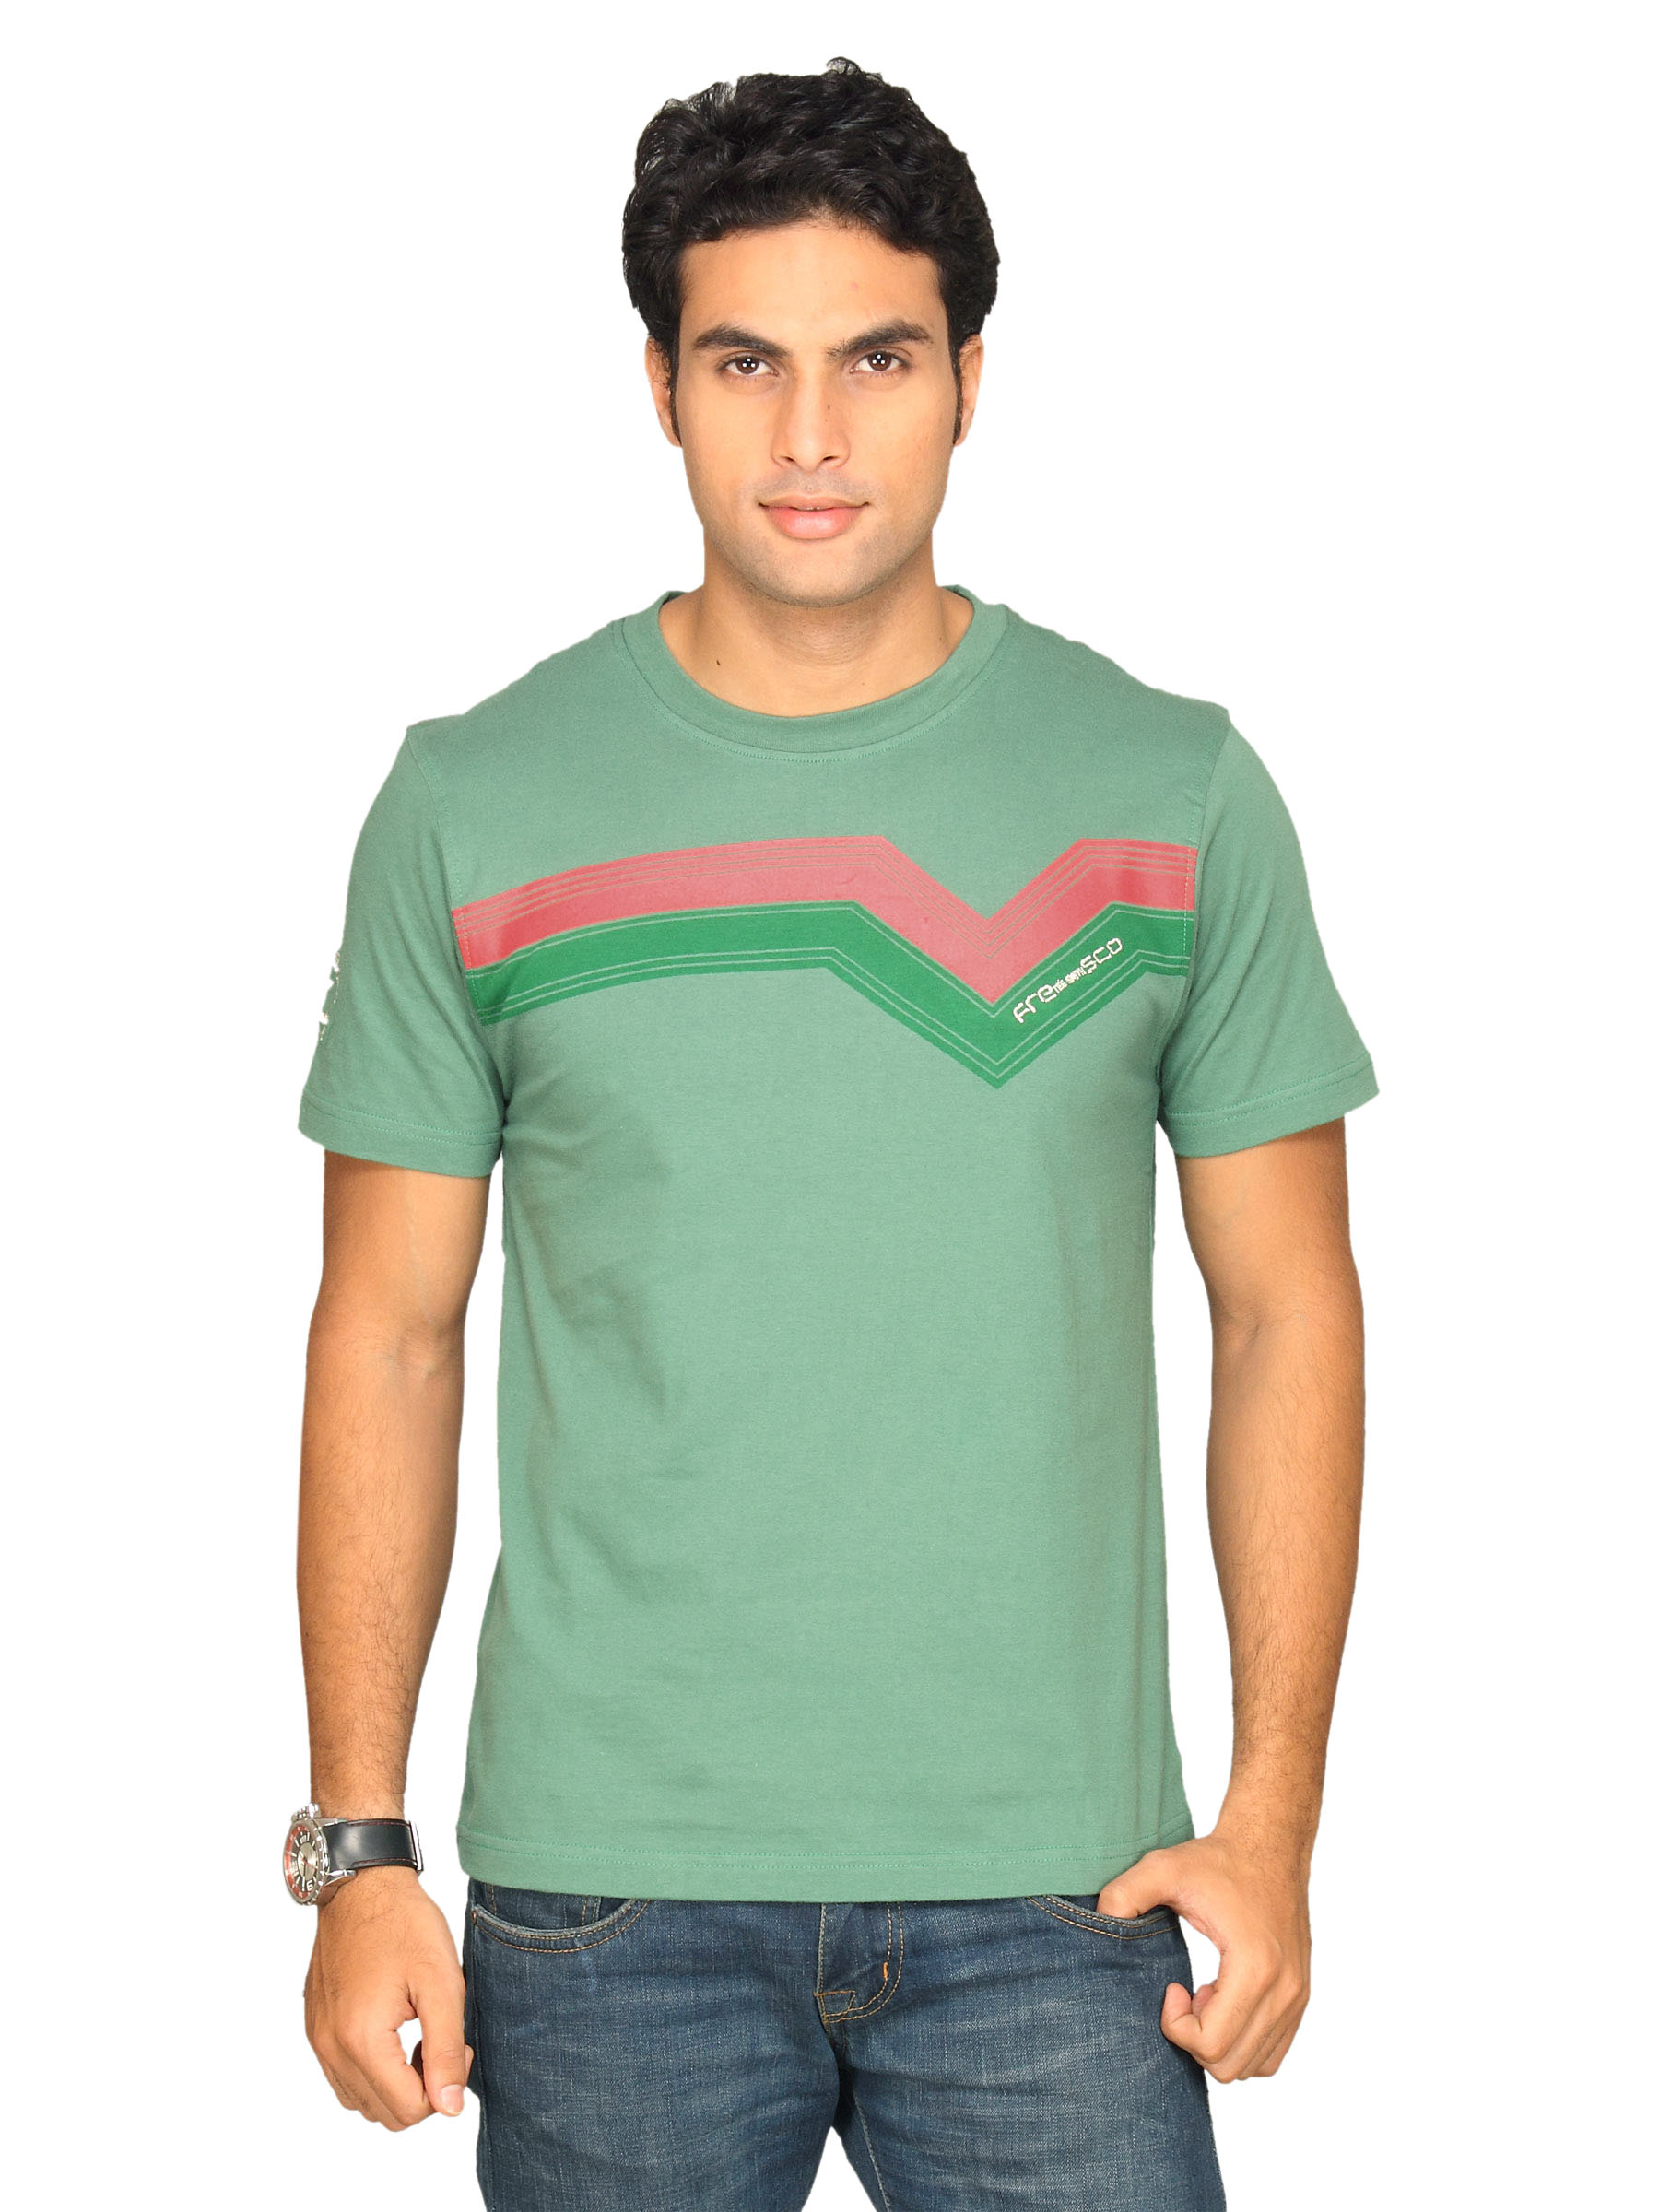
Classic Polo Men's Green Red Stripe T-shirt
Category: Apparel / Topwear / Tshirts
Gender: Men
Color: Green
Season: Summer 2011
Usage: Casual